St Matthew Passion

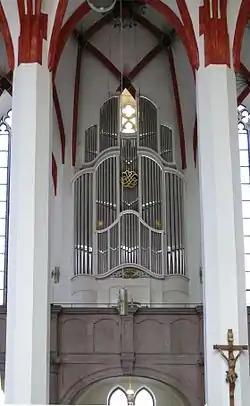
"Small" organ loft in the St. Thomas Church, that would have fitted Chorus II and Orchestra II of the "St Matthew Passion" in Bach's time (note: the organ in this photograph is a late 20th-century addition)

At the time only men sang in church: high pitch vocal parts were usually performed by treble choristers. In 1730, Bach informed the Leipzig Town Council as to what he saw as the number of singers that should be available for the churches under his responsibility, including those for the St. Thomas Church: a choir of twelve singers, plus eight singers that would serve both St. Thomas and the "Peterskirche". The request was only partially granted by the Town Council, so possibly at least some of the Passion presentations in St. Thomas were with fewer than twenty singers, even for the large scale works, like the "St Matthew Passion", that were written for double choir.